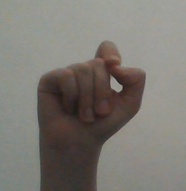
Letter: fa